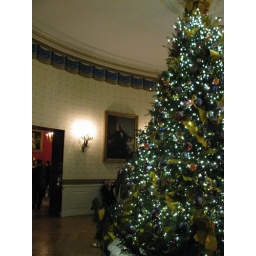
The Christmas tree in the blue room.